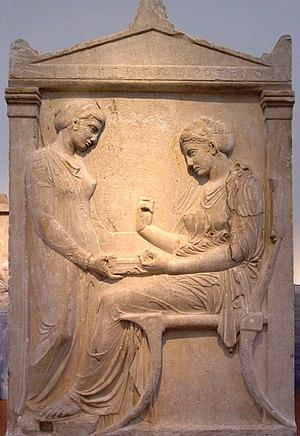
La stèle funéraire d'Hègèsô est l'une des plus belles stèles funéraires attiques parvenues jusqu'à nous. Datée de -410/-400, elle est entièrement faite de marbre pentélique. Elle a parfois été attribuée au sculpteur Callimaque.
L'étude de la vie de la femme à l'époque de l'Athènes classique est une partie importante de l'érudition classique depuis les années 1970. La vie de la femme athénienne est connue par des sources littéraires, relativement abondantes mais d'interprétation délicate, tragédies, comédies, orateurs, historiens d'époque classique ou romaine, complétées par des sources archéologiques provenant de l'épigraphie, des anciens habitats et de la céramique. Les sources écrites ont été rédigées par des hommes et il n'y a pas de témoignage connu d'une femme athénienne classique écrivant sur sa propre vie.
Callimaque, surnommé Catatexitechnos, est un sculpteur, orfèvre et peintre actif à Athènes de 432 à 408 av. J.-C. environ.
Le musée national archéologique d’Athènes est le principal musée archéologique de Grèce. Il dépend directement du Directorat général des antiquités rattaché au ministère grec de la Culture. Il est dirigé par Georgios Kakavas. Il possède l’une des plus vastes collections d’antiquités grecques au monde. Il abrite plus de 20 000 objets datant de la préhistoire à la fin de l'Antiquité venus de l'ensemble de la Grèce.